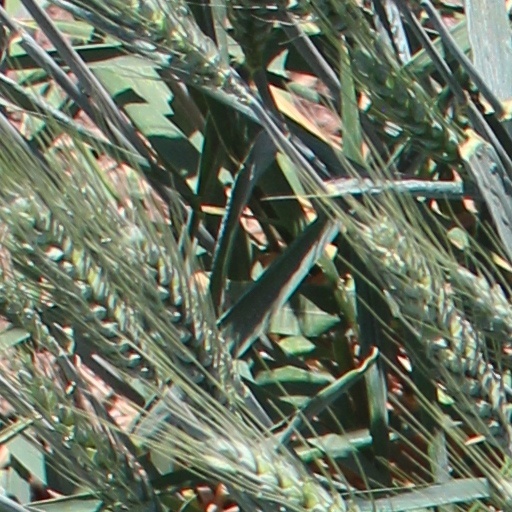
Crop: wheat